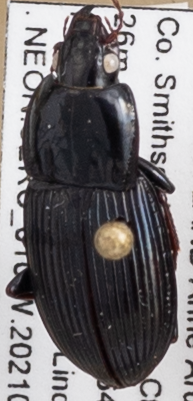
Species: Pterostichus (Abacidus) sp.
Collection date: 2021-09-30
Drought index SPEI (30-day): -0.184
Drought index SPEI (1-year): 0.738
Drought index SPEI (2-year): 1.45